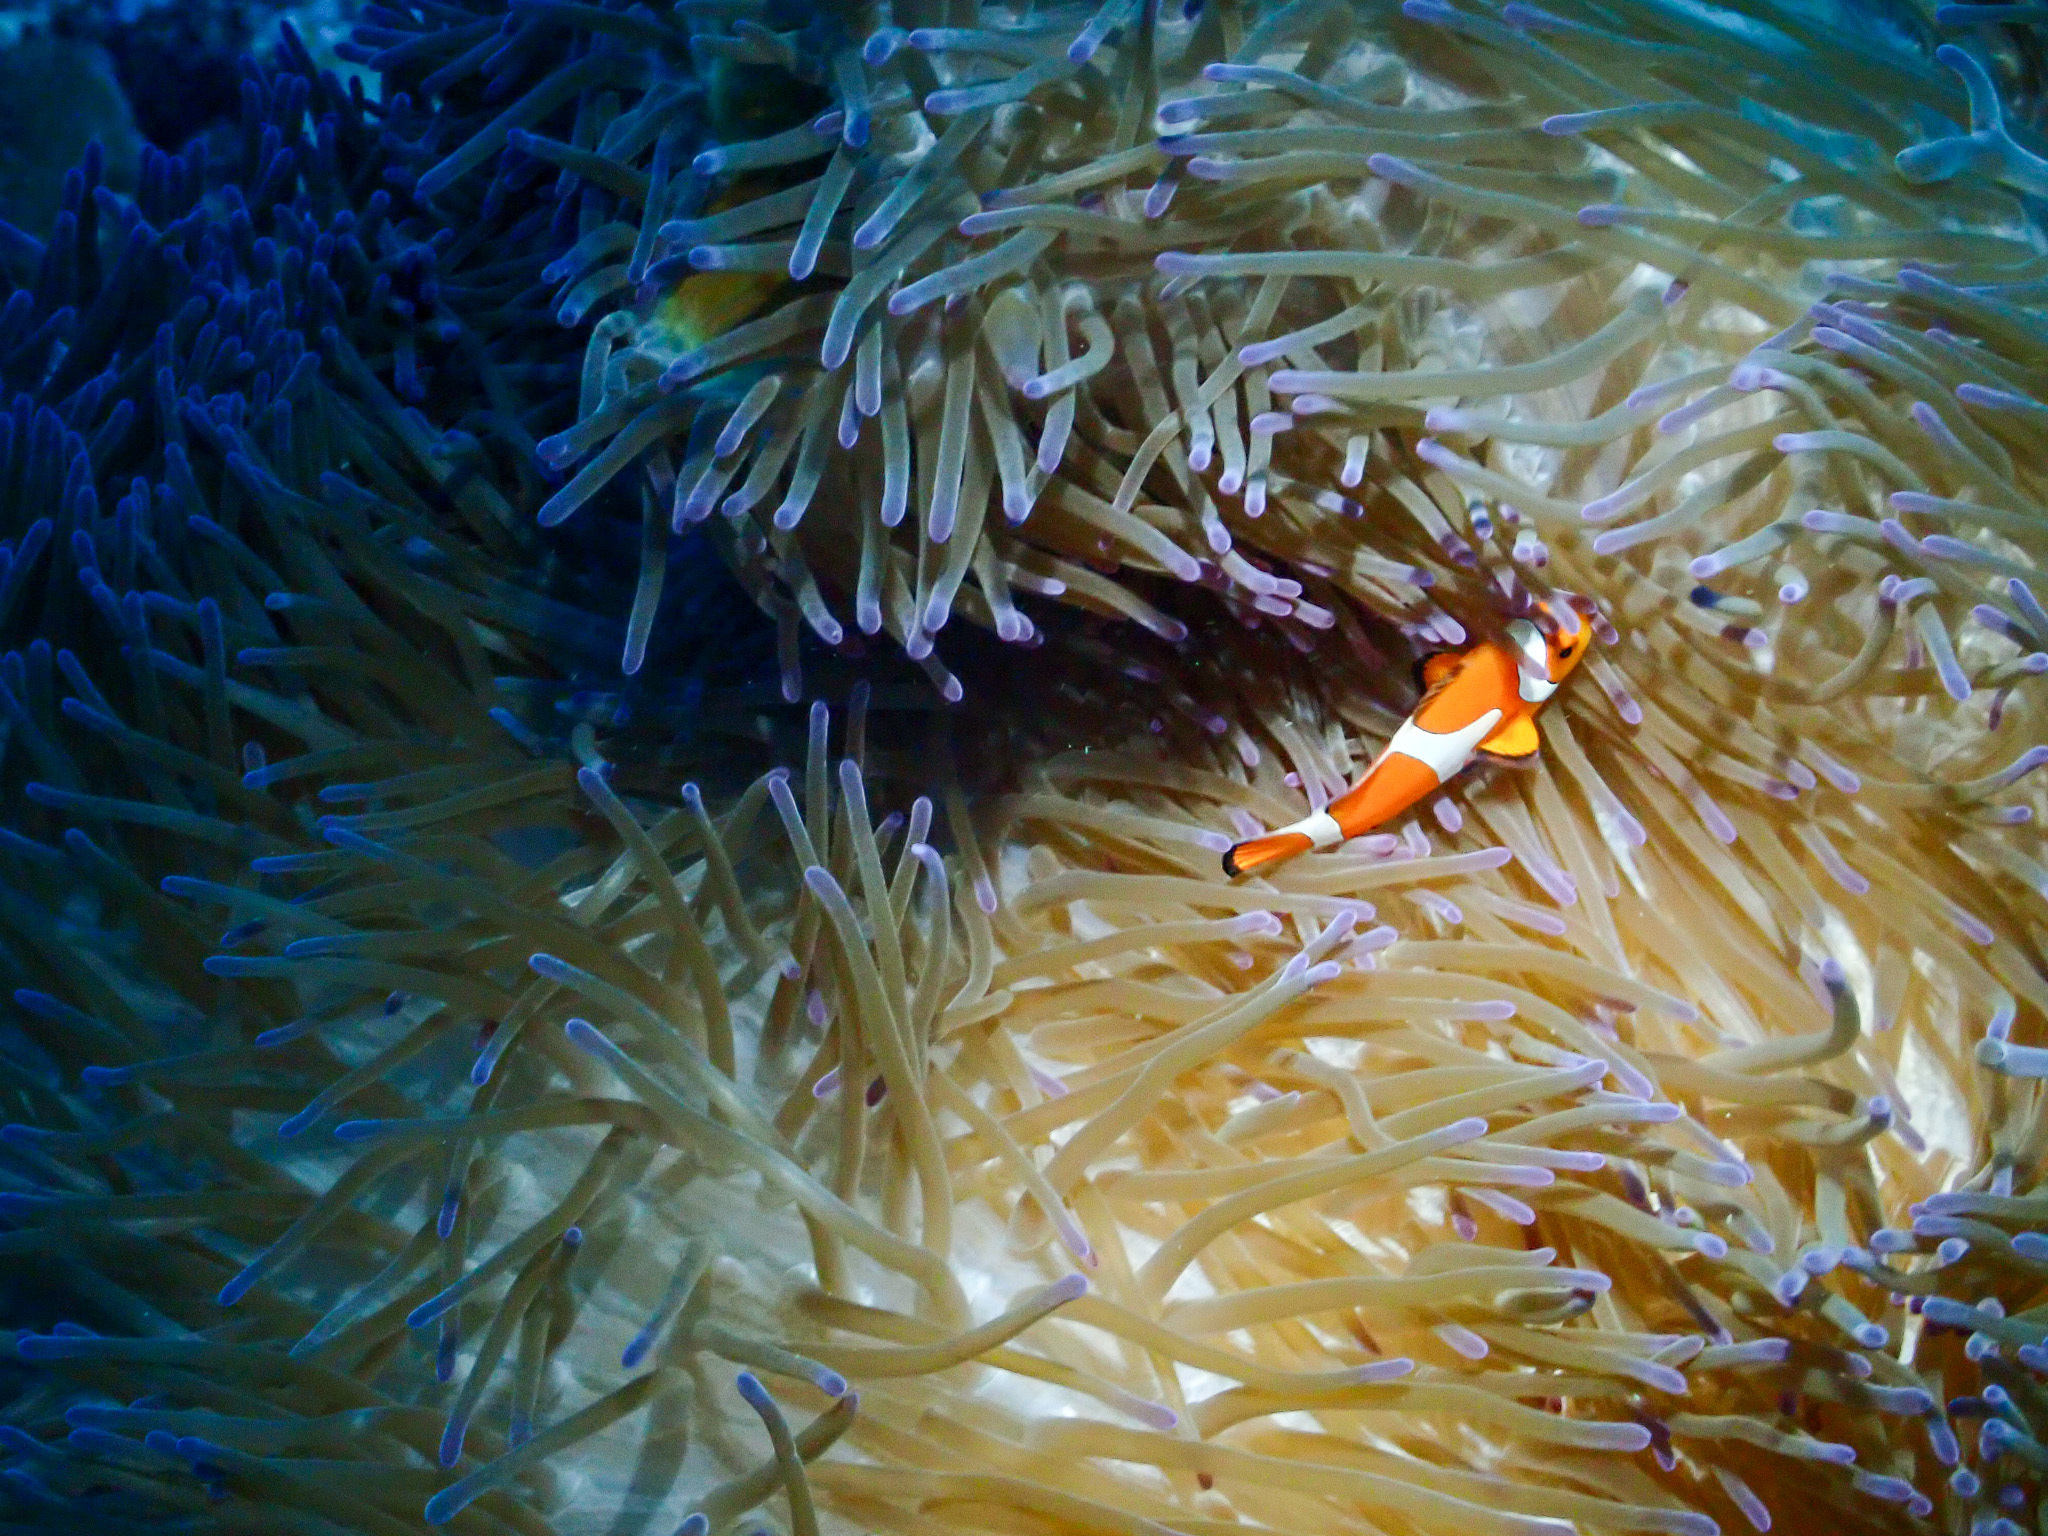
Amphiprion ocellaris (Ocellaris Anemonefish)